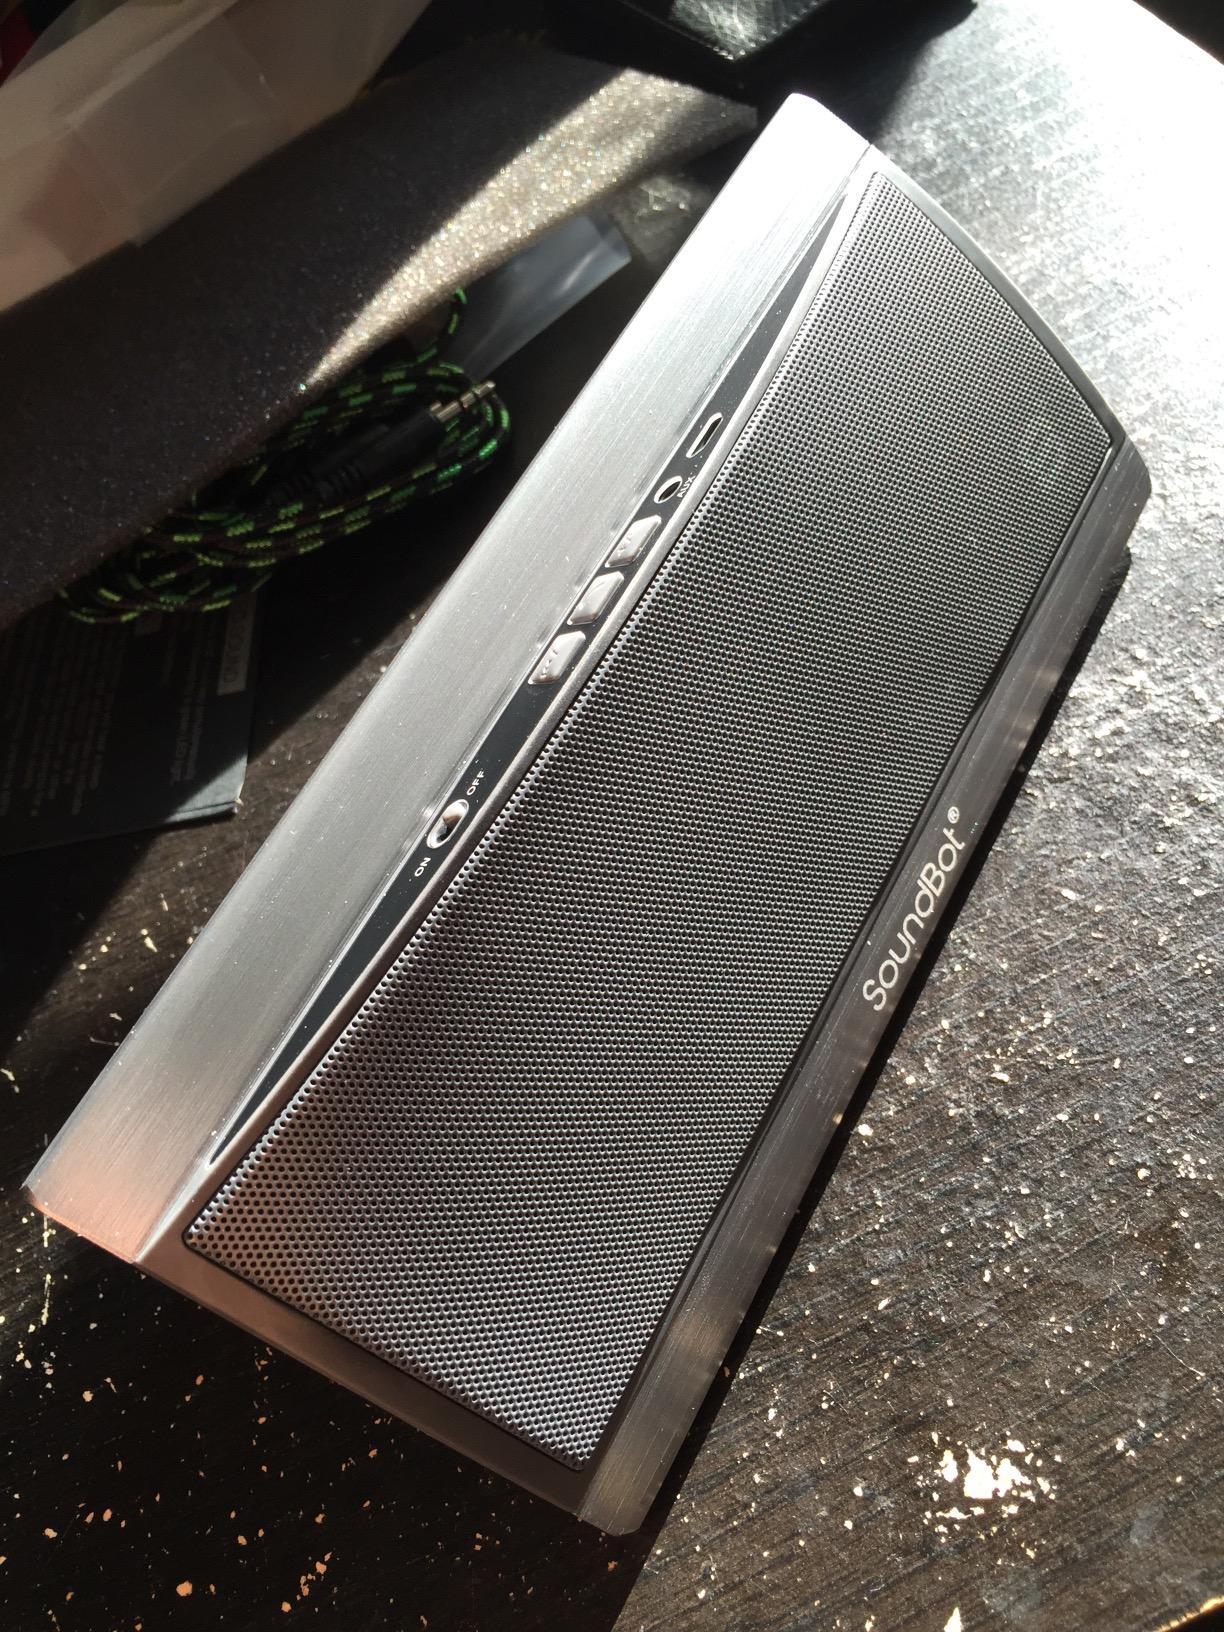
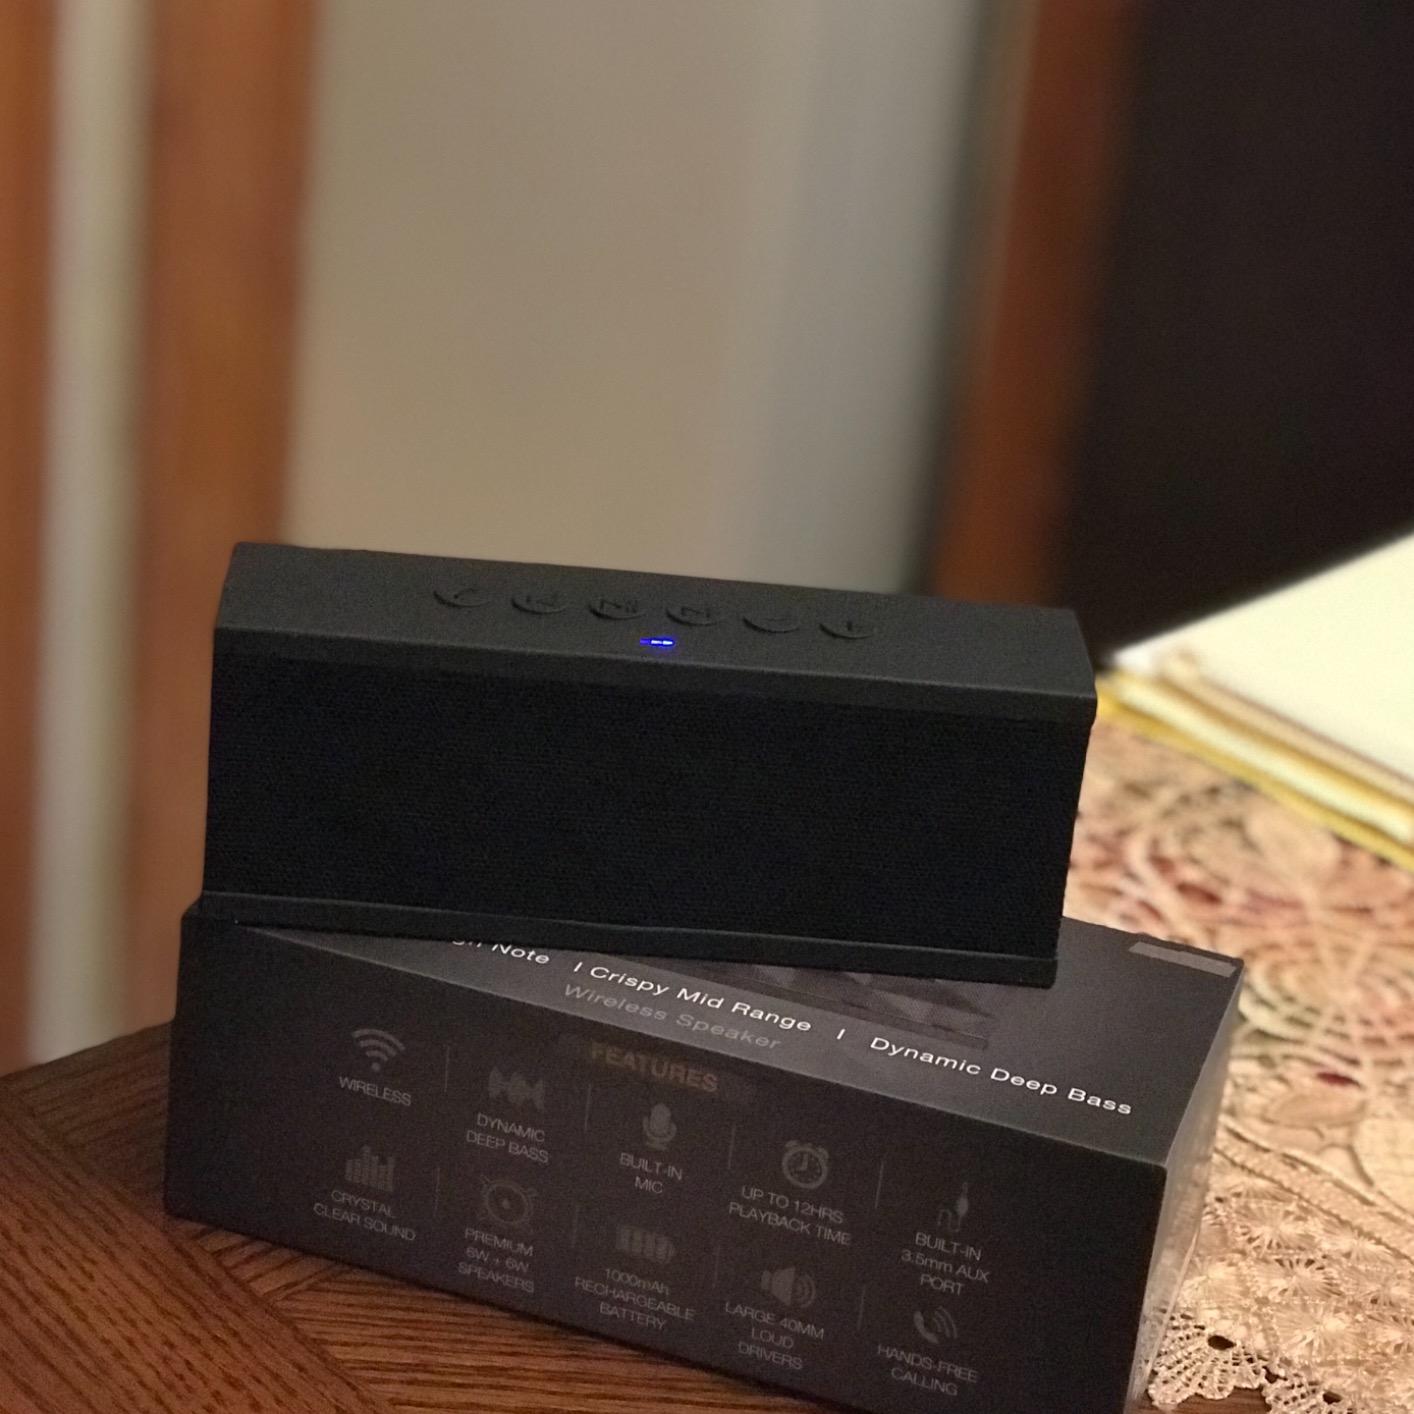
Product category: speaker
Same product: no